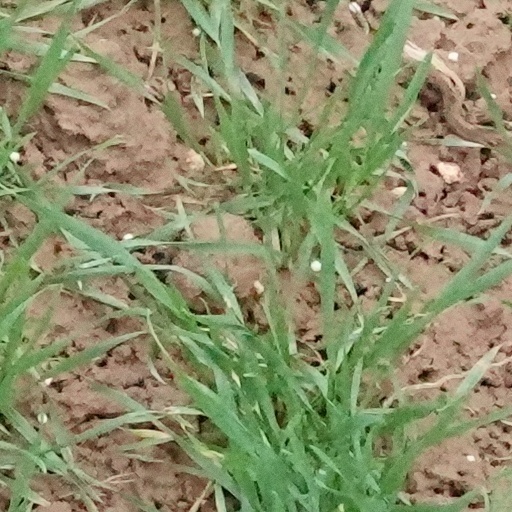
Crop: wheat